Casio VL-1

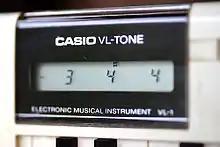
The LCD

The VL-1 featured a small LCD display capable of displaying 8 characters. This was primarily used for the calculator function, but also displayed notes played. The VL-1 also had changeable tone and balance, basic tempo settings and a real-time monophonic music sequencer, which could play back up to 99 notes. There were also 10 pre-loaded rhythms which utilized just three basic drum sounds. Casio internally named these sounds "Po" (30ms), "Pi" (20ms) and "Sha" (160ms).